Marcus Kimball

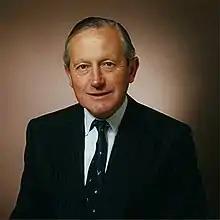

Marcus Richard Kimball, Baron Kimball (18 October 1928 – 26 March 2014) was a British Conservative politician.